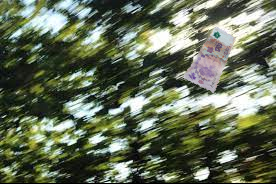
Denominación: 100